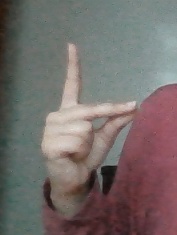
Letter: ta